African forest elephant

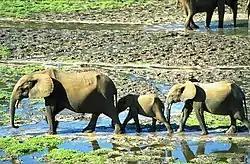
A family of African forest elephants in the Dzanga-Sangha Special Reserve wetlands, Central African Republic

Populations of the African forest elephant in Central Africa range in large contiguous rainforest tracts from Cameroon to the Democratic Republic of the Congo, with the largest stable population in Gabon, where suitable habitat covers 90% of the country.